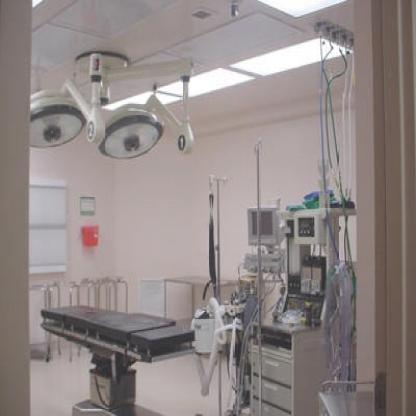
Scene: Indoor